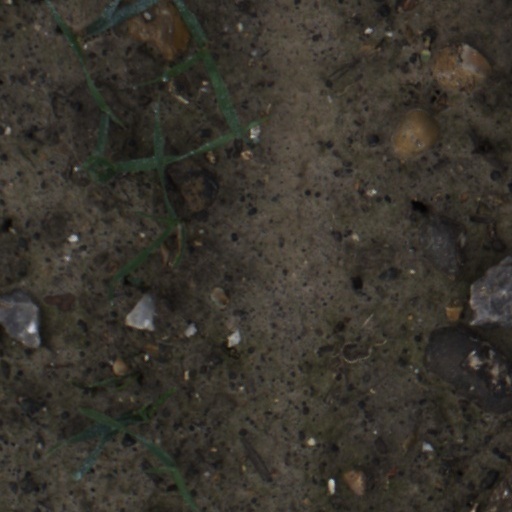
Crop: wheat